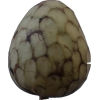
Label: cherimoya